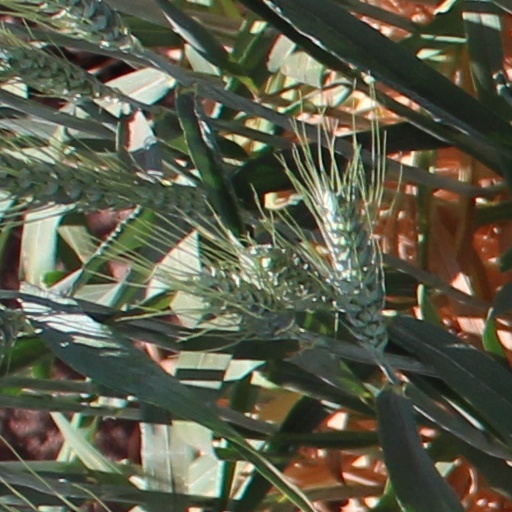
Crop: wheat